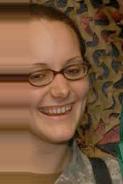
Age: 49